Bill of materials

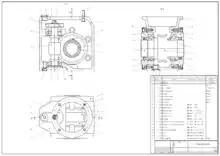
An example of a BOM for a mechanical assembly (in German)

A bill of materials or product structure (sometimes bill of material, BOM or associated list) is a list of the raw materials, sub-assemblies, intermediate assemblies, sub-components, parts, and the quantities of each needed to manufacture an end product. A BOM may be used for communication between manufacturing partners or confined to a single manufacturing plant. A bill of materials is often tied to a production order whose issuance may generate reservations for components in the bill of materials that are in stock and requisitions for components that are not in stock.